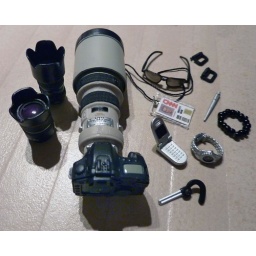
I forgot to include the water bottle in the picture... =D